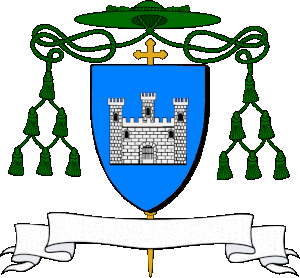
D'azur au château d'argent maçonné de sable